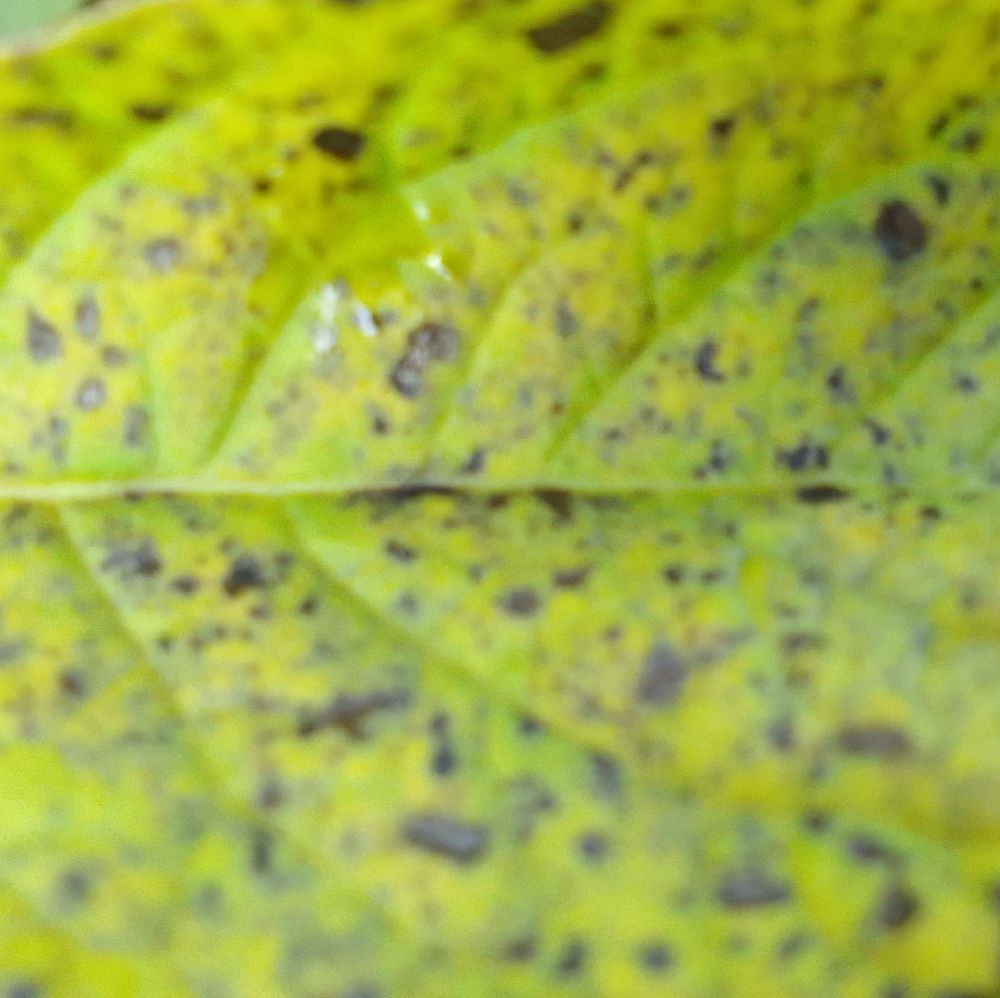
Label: Early blight